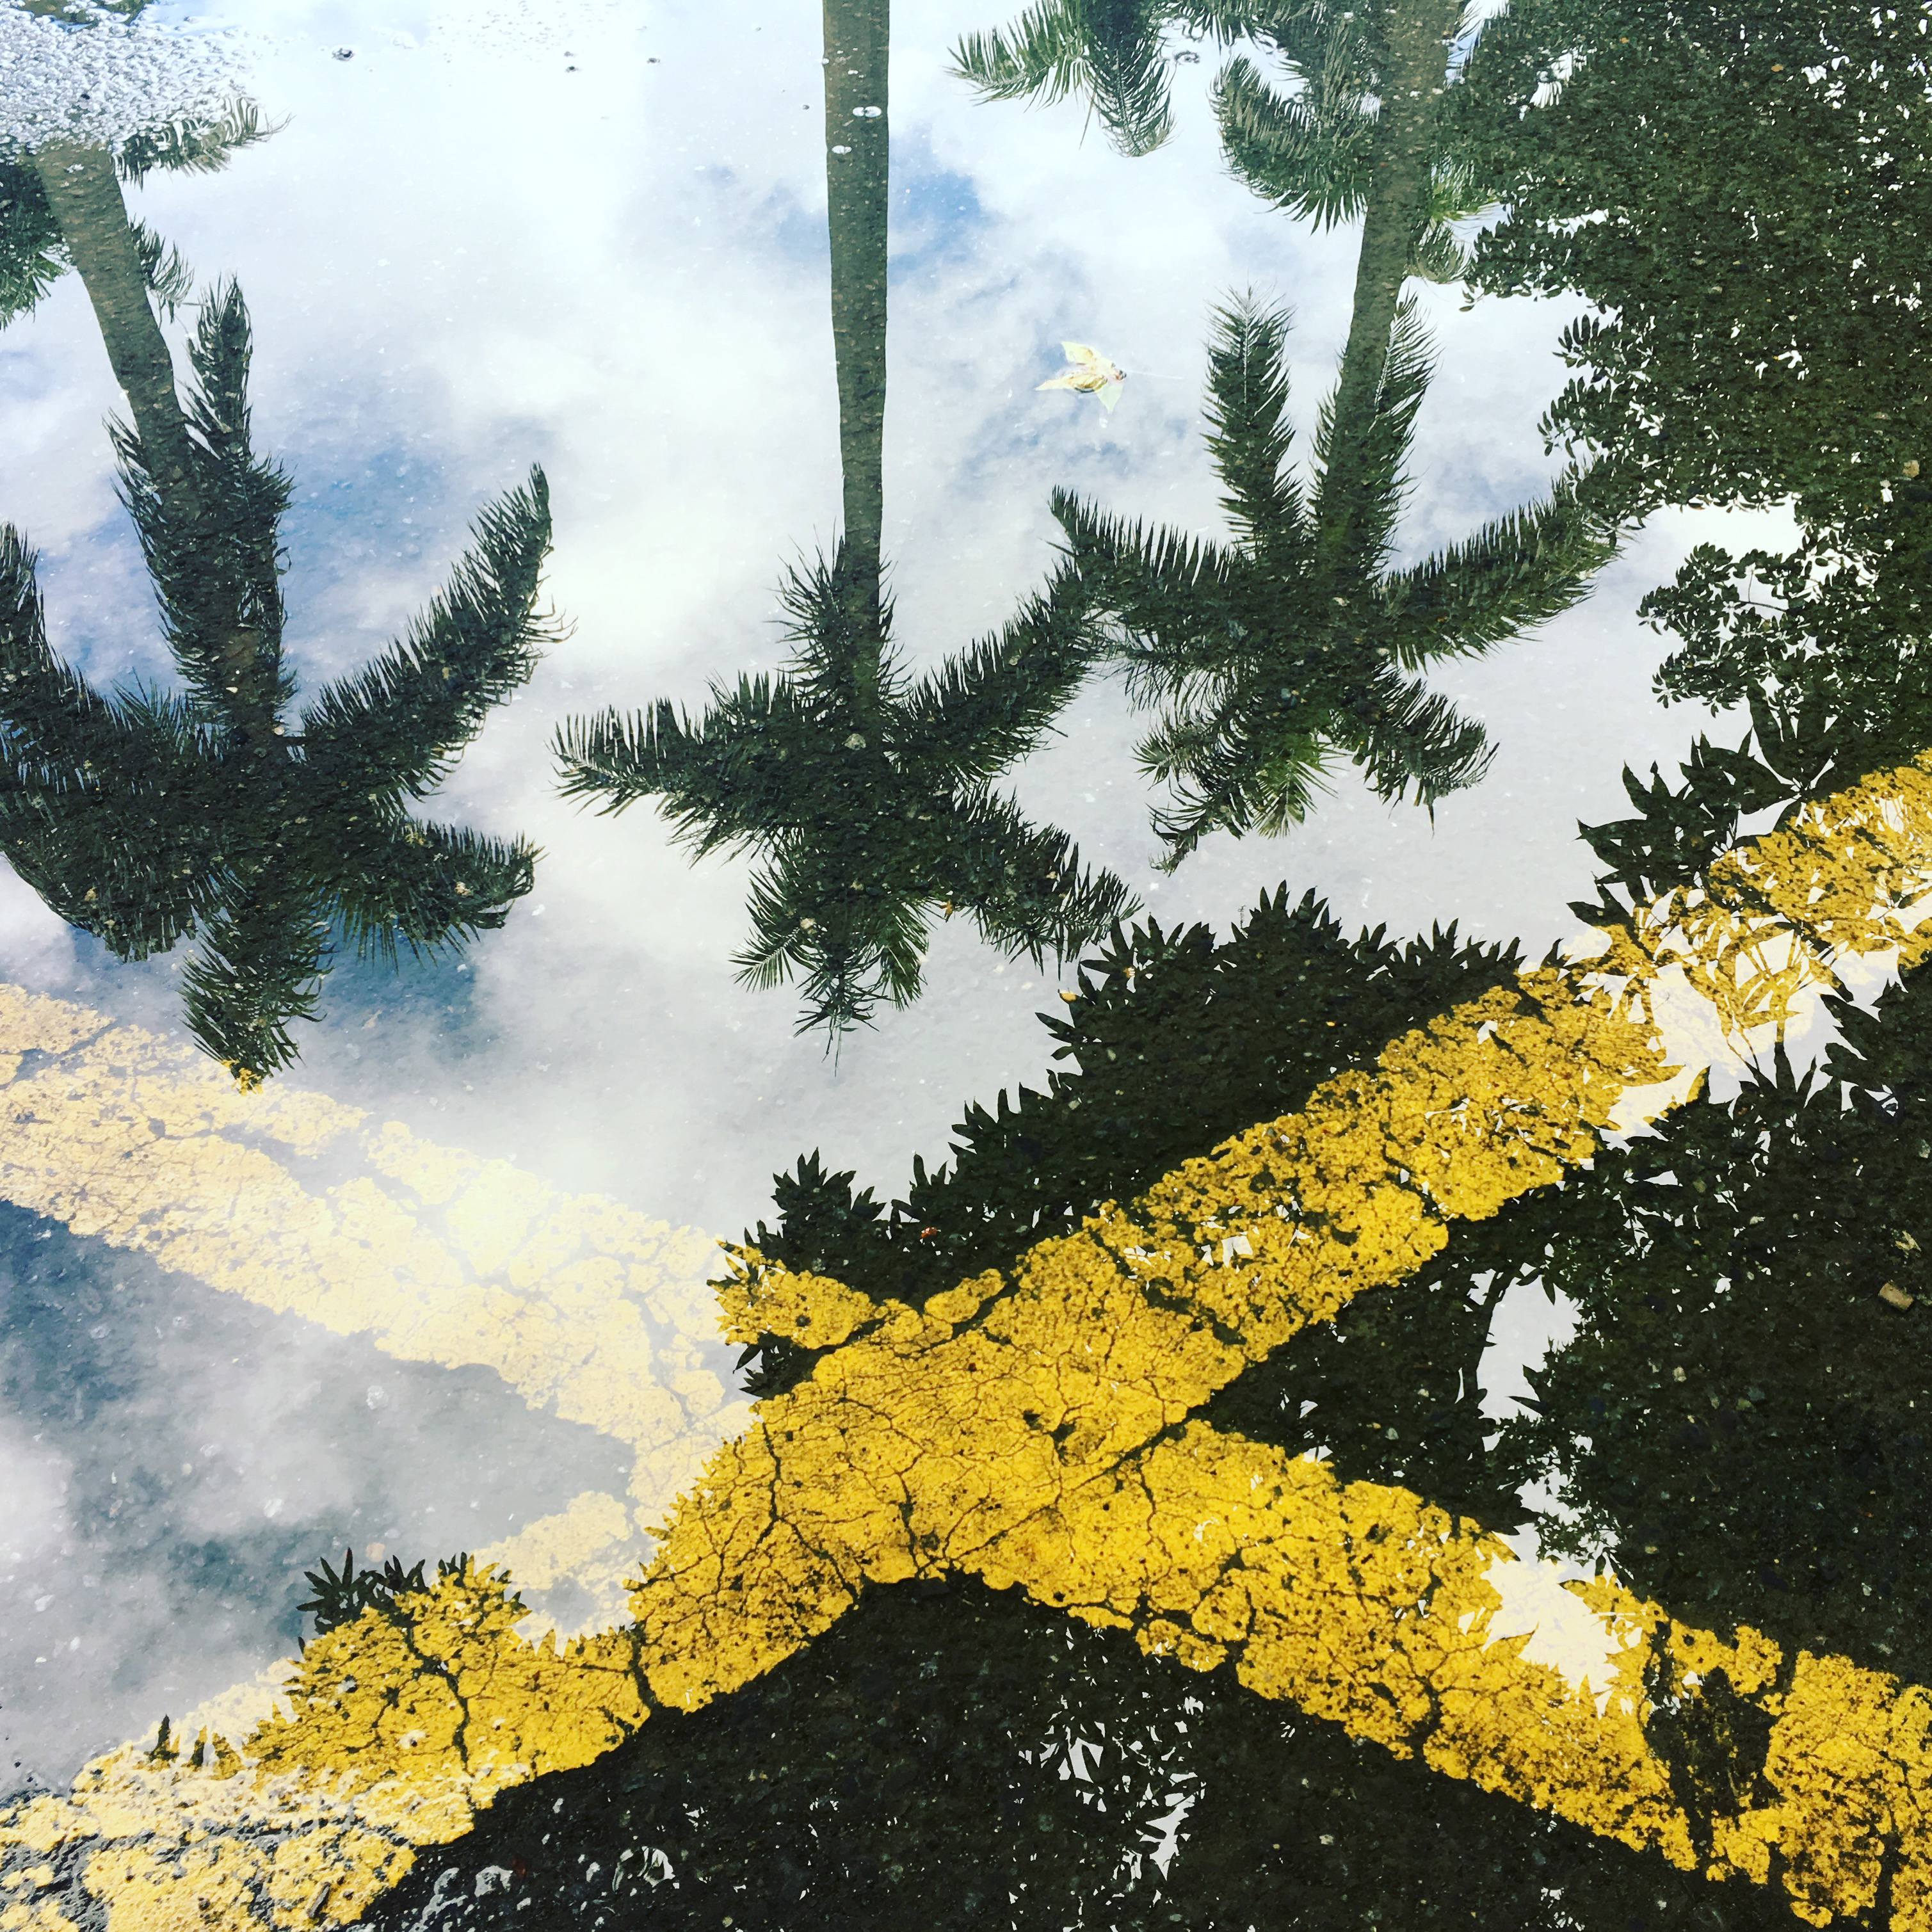
nature, tree, yellow, sky, vegetation, reflection, water, leaf, woody plant, plant, biome, botany, line, palm tree, branch, evergreen, pine family, conifer, arecales, plant stem, cloud, shadow, forest, visual arts, pine, world, road, fir, city, illustration